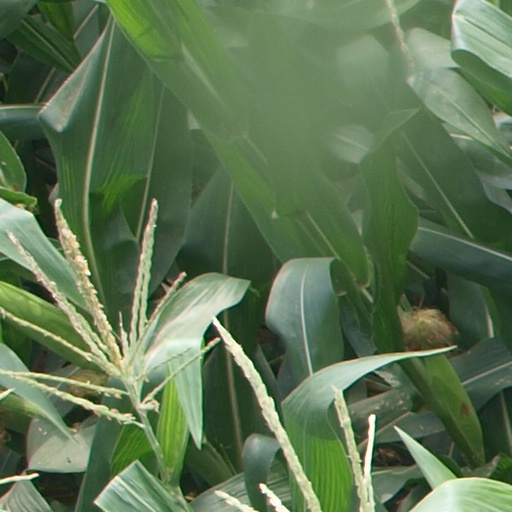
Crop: maize; corn